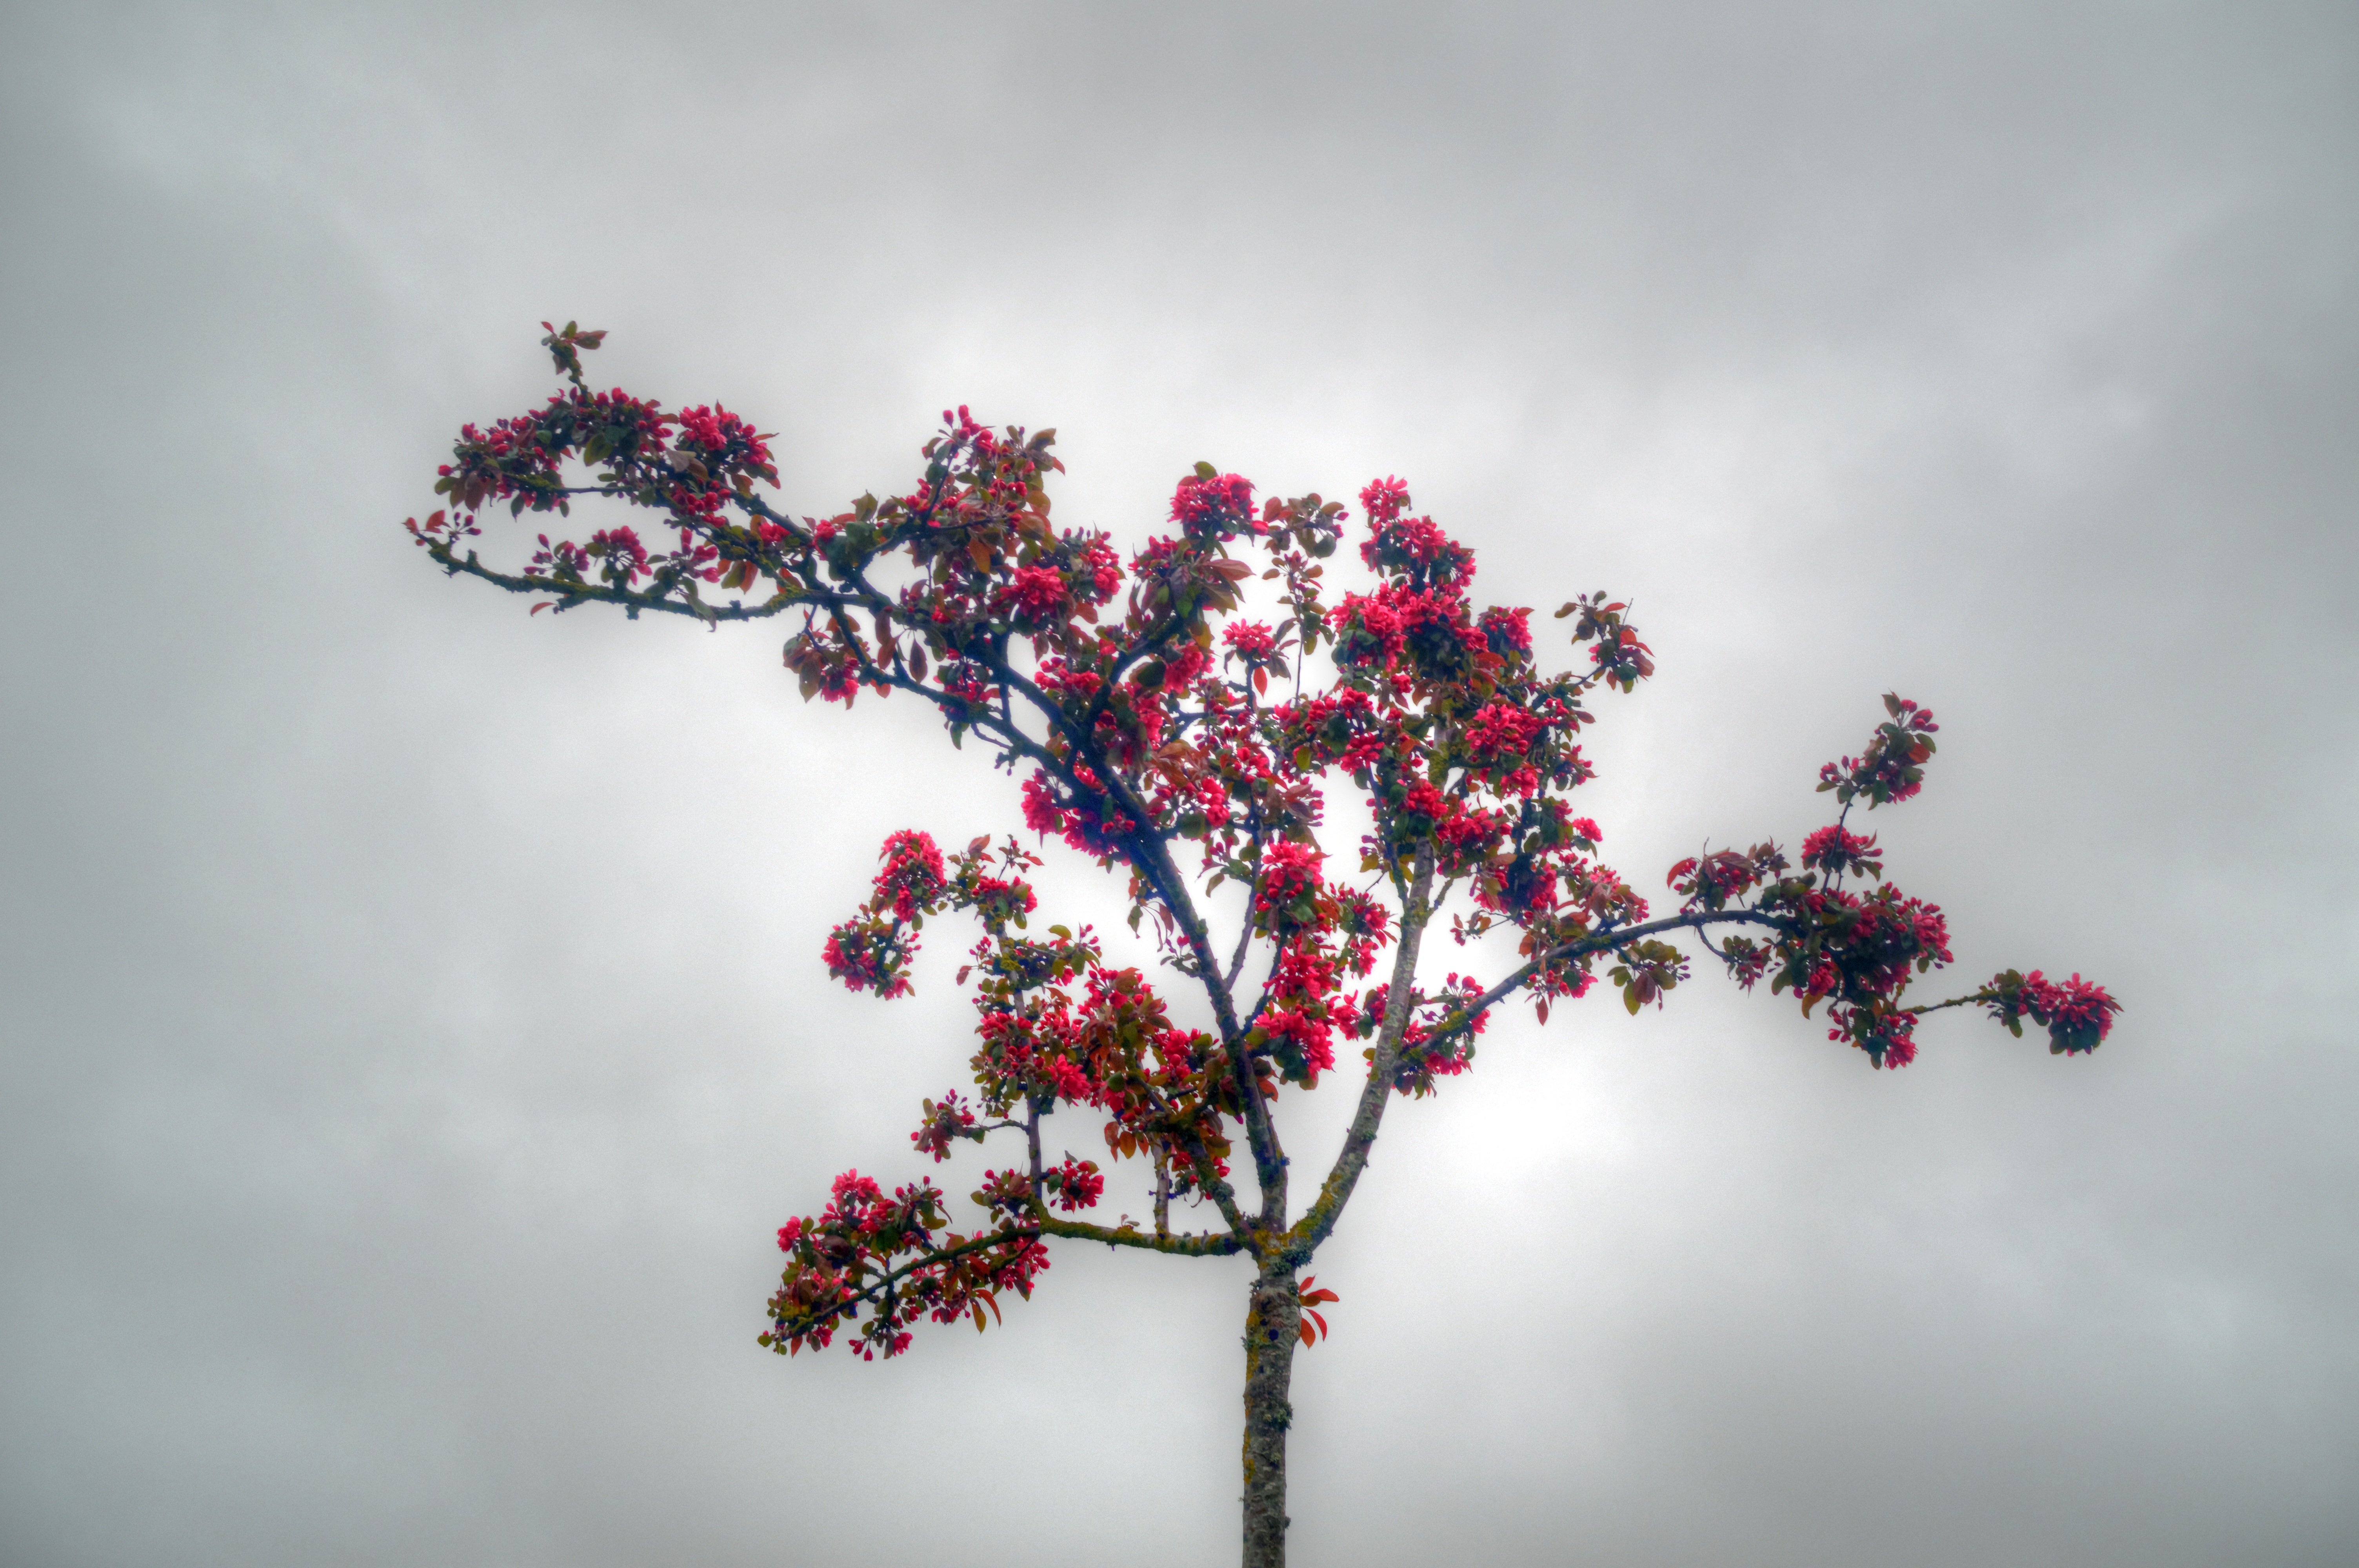
tree, nature, branch, blossom, snow, winter, plant, sky, leaf, flower, petal, spring, red, color, garden, flora, season, cherry blossom, grey, branches, fruit tree, flowering, macro photography, atmosphere of earth, woody plant